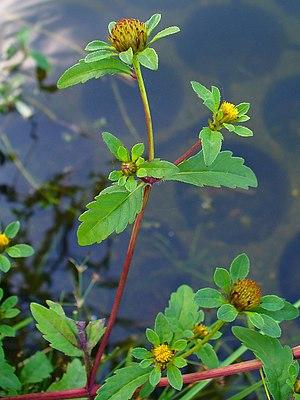
La Ville-aux-Dames est une commune française du département d'Indre-et-Loire en région Centre-Val de Loire. Peuplée par 5 175 habitants en 2017 et située entre la Loire et le Cher, La Ville-aux-Dames appartient aujourd'hui à l'agglomération tourangelle.